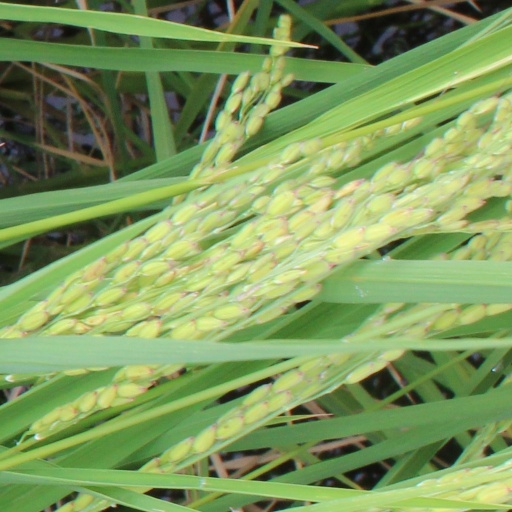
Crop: rice